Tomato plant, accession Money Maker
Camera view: vertical (180 deg); turntable rotation: 150 degrees
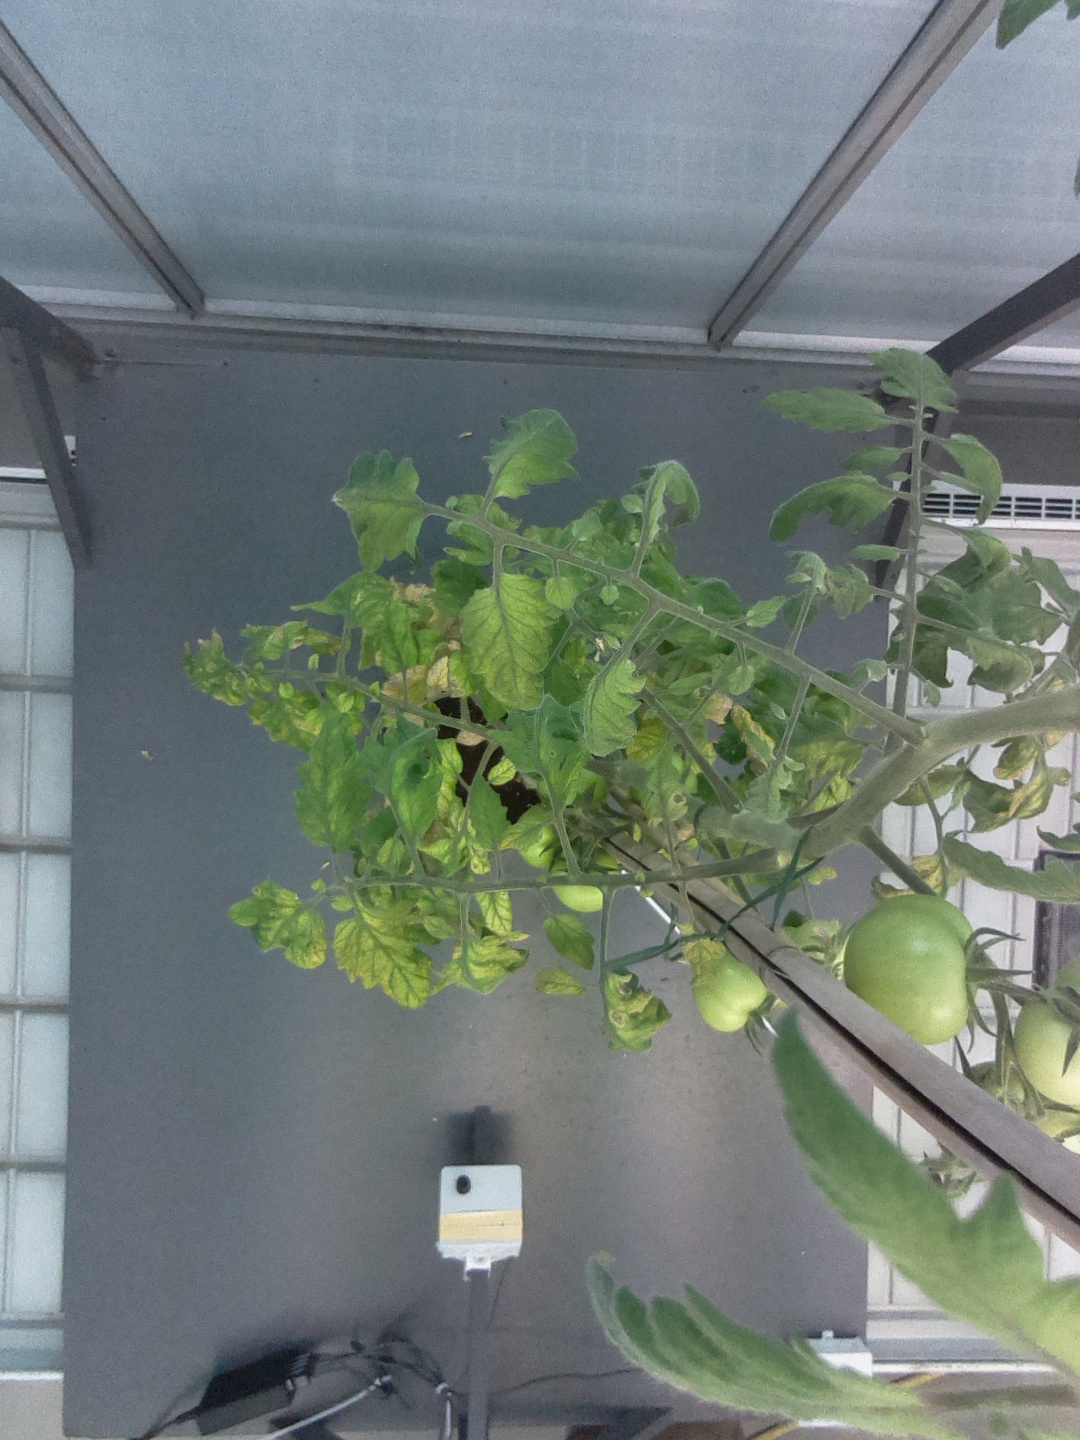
BBCH growth stage 77: 70%-80% of final fruit size